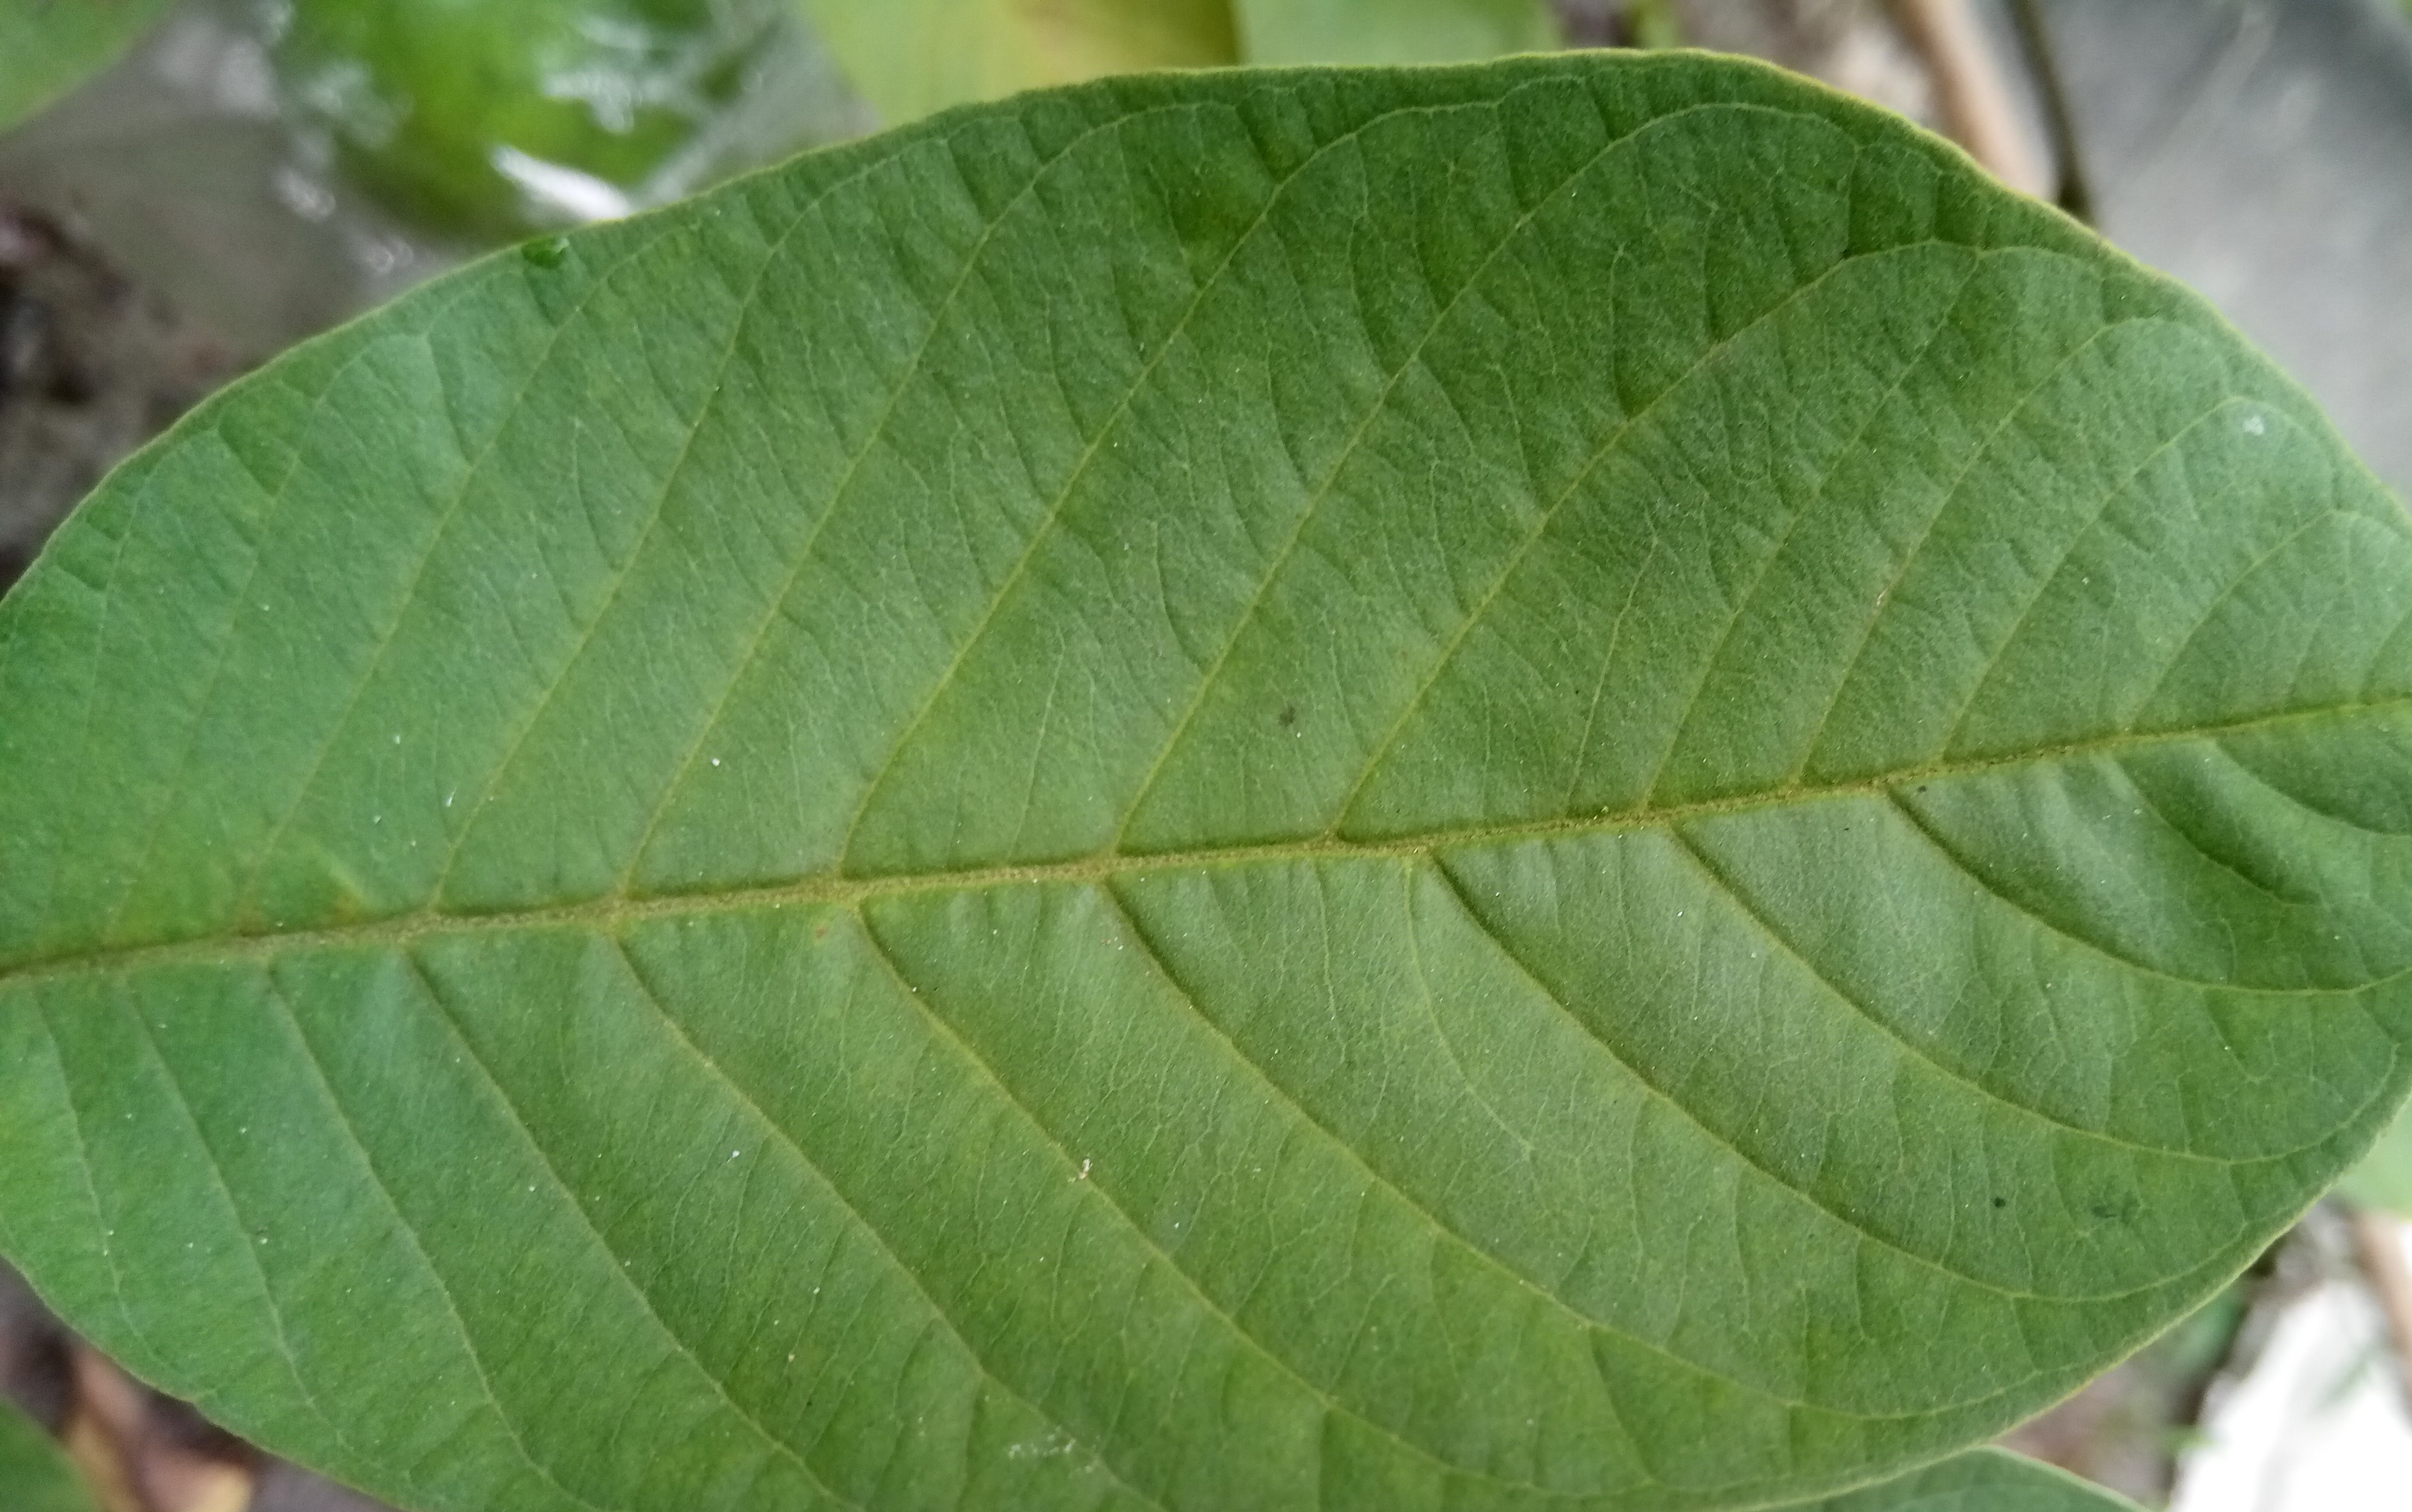
Label: Disease Free